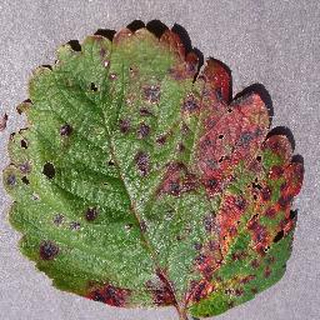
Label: strawberry_leaf_scorch